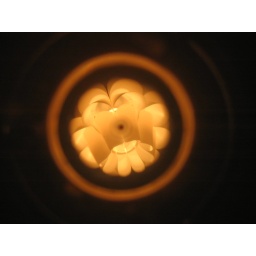
The light in my room, taken through an orange bottle cap